Bacterial secretion system

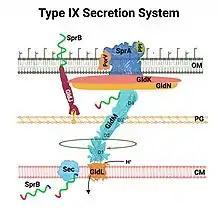
Type IX secretion system schematic diagram

Type IX secretion systems (T9SS) are found regularly in the Fibrobacteres-Chlorobi-Bacteroidetes lineage of bacteria, where member species include an outer membrane. The system is involved variably in one type of gliding motility, in the proper targeting of certain virulence factors to the cell surface, and the degradation of complex of biopolymers. T9SS has also been known as Por (porphyrin accumulation on the cell surface) secretion, after the oral pathogen Porphyromonas gingivalis. At least sixteen structural components of the system have been described, including PorU, a protein-sorting transpeptidase that removes the C-terminal sorting signal from cargo proteins and mediates their attachment instead to lipopolysaccharide.